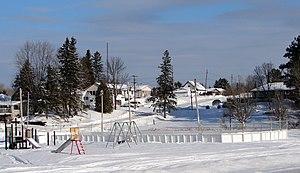
Walden était une ville dans la province Canadienne de l'Ontario, créée en 1973 et dissoute en 2000. Créé en tant que partie de la Municipalité Régionale de Sudbury lorsque le gouvernement régional a été introduit, la ville a été dissoute lorsque la ville du Grand Sudbury a été constituée le 1ᵉʳ janvier 2001. Le nom de Walden continue à être utilisé de manière informelle pour désigner la région.